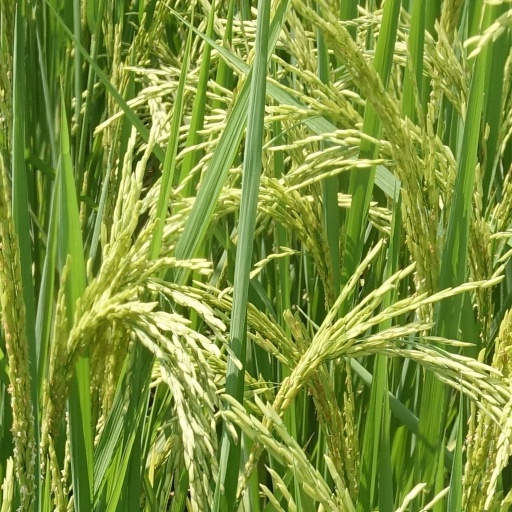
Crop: rice